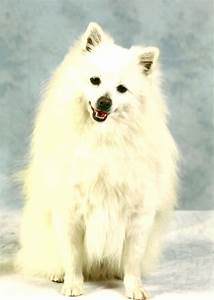
Label: cane